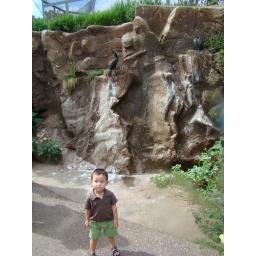
benjamin by the black birds